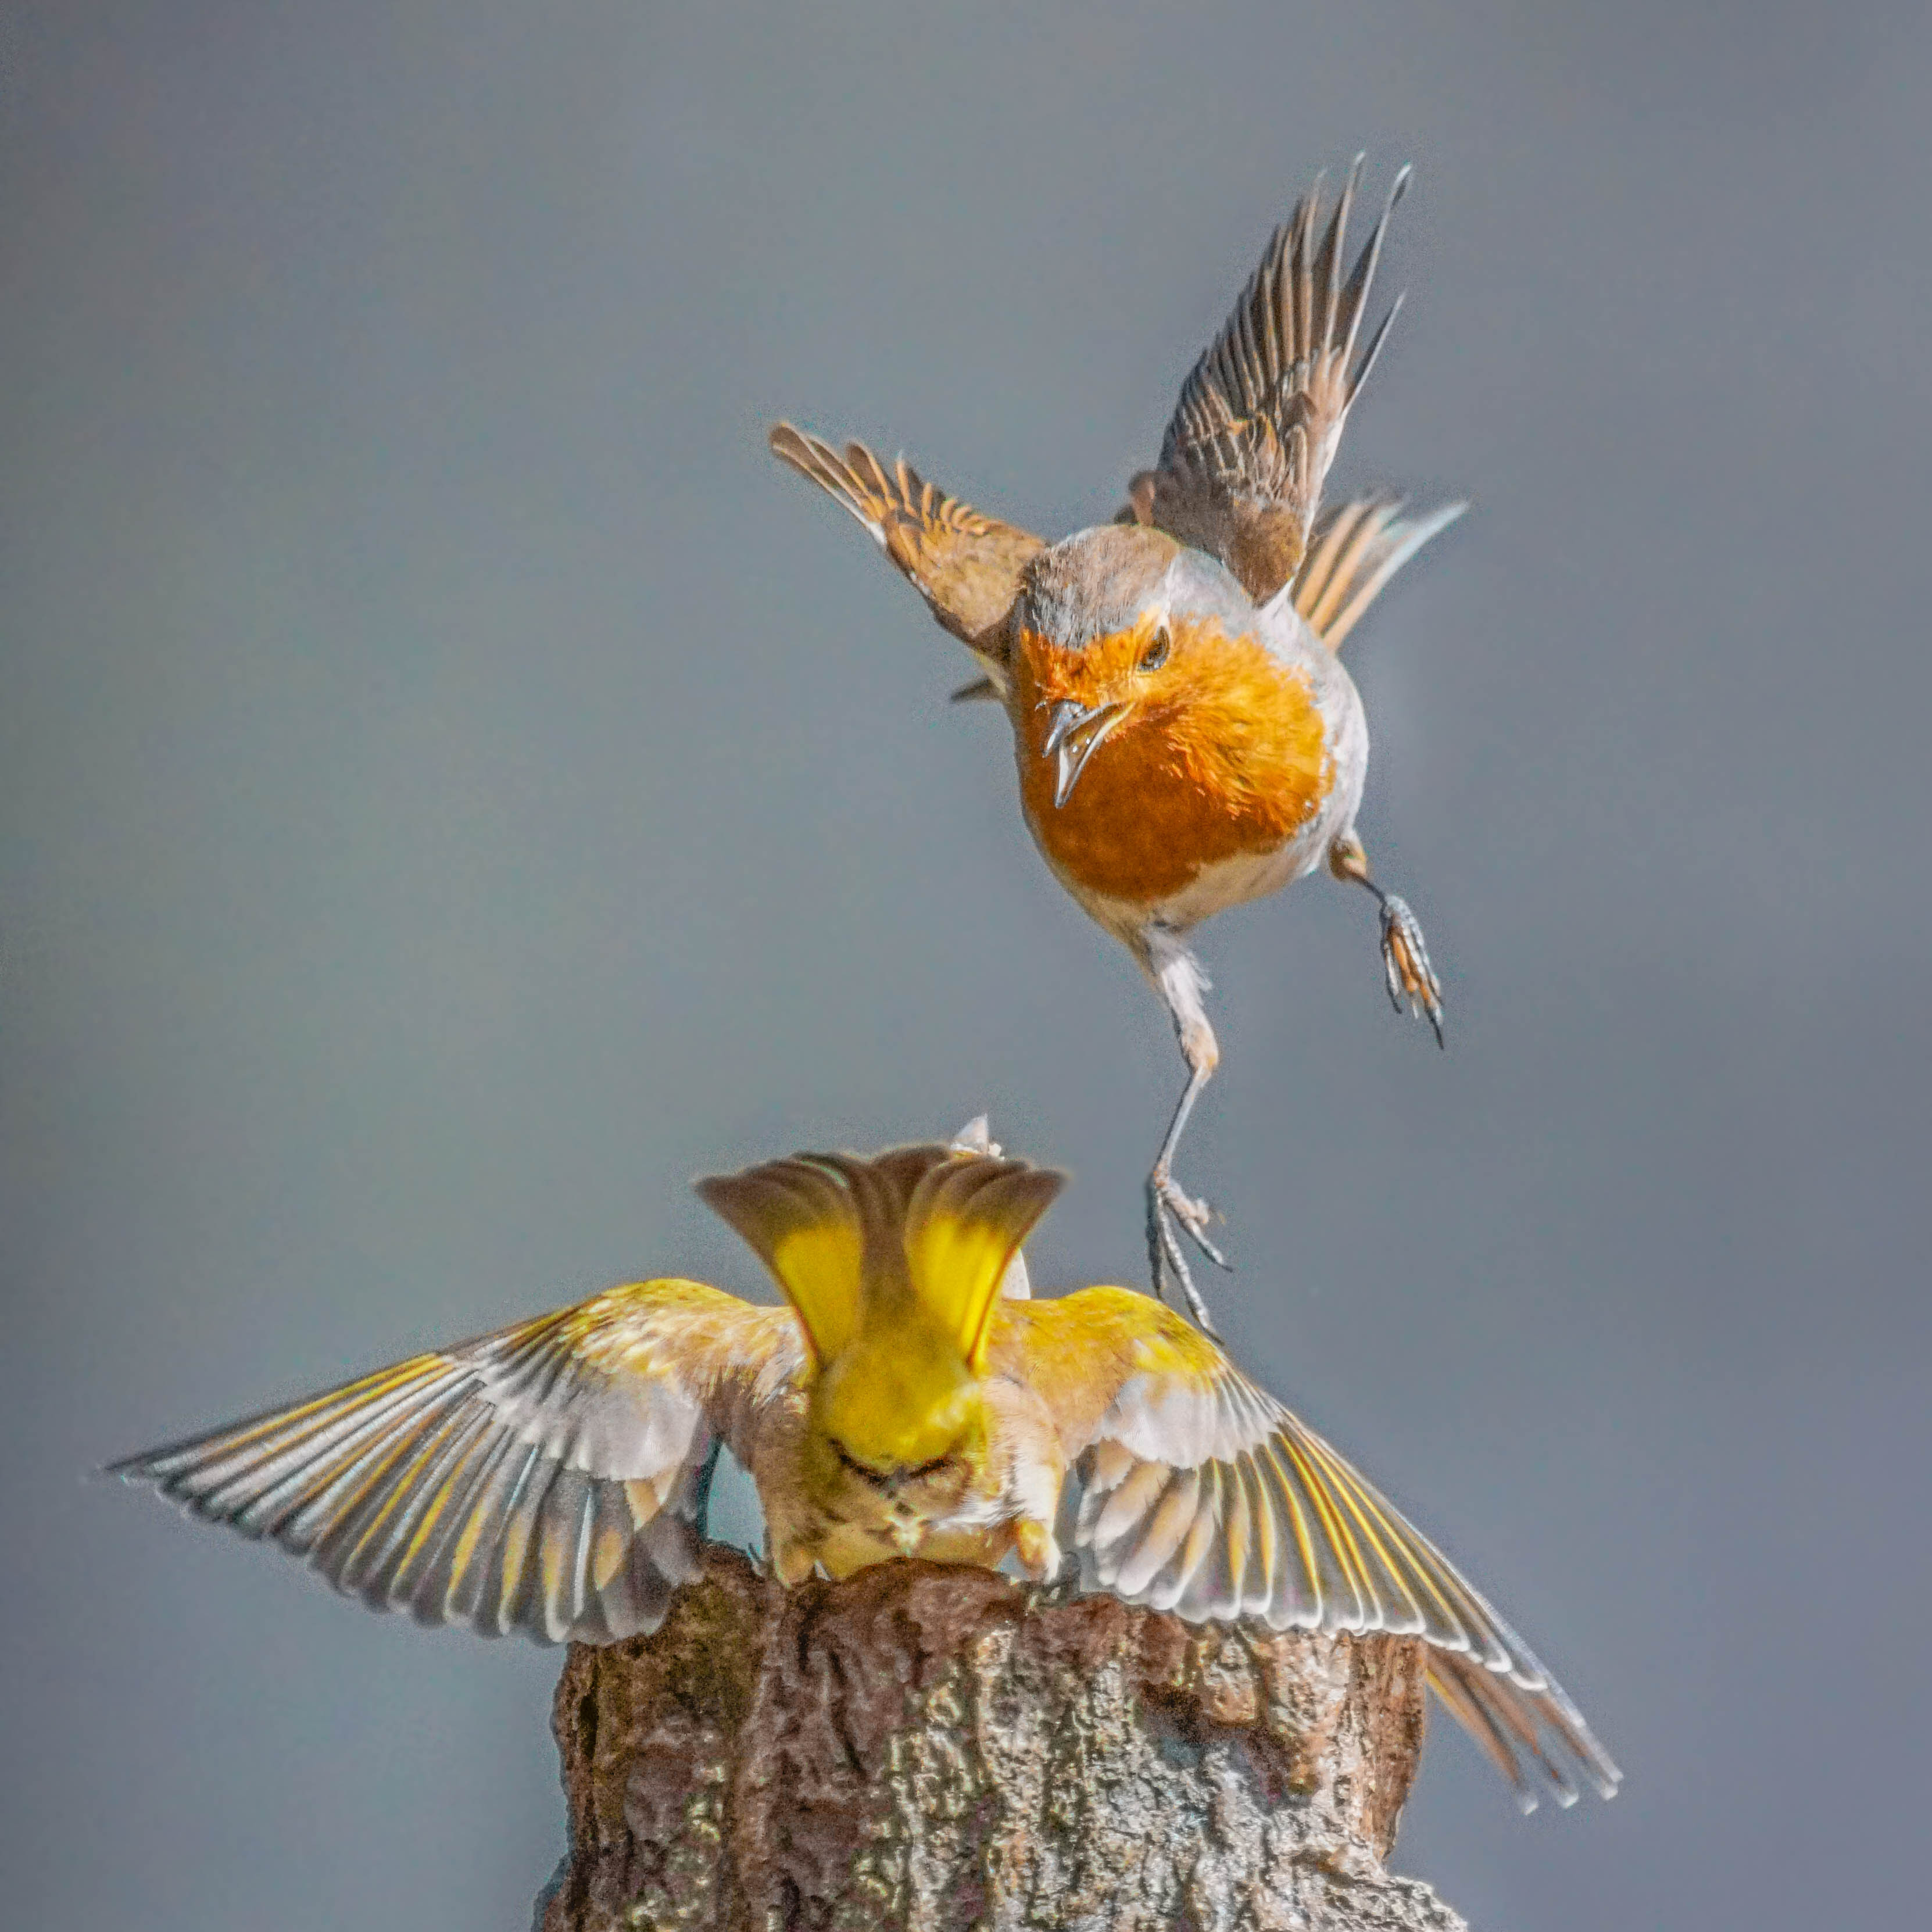
bird, wing, wildlife, beak, action, robin, fauna, birds, vertebrate, finch, saariysqualitypictures, greenfinch, brambling, birdaction, fightingbird, actionbird, old world flycatcher, perching bird, european robin, atlantic canary